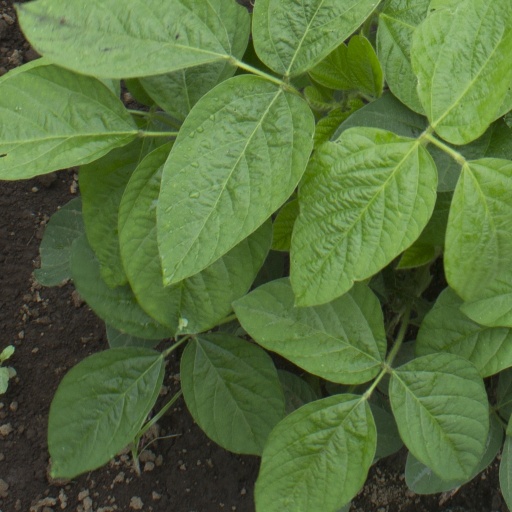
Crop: soybean